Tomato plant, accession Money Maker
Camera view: bottom (45 deg); turntable rotation: 240 degrees
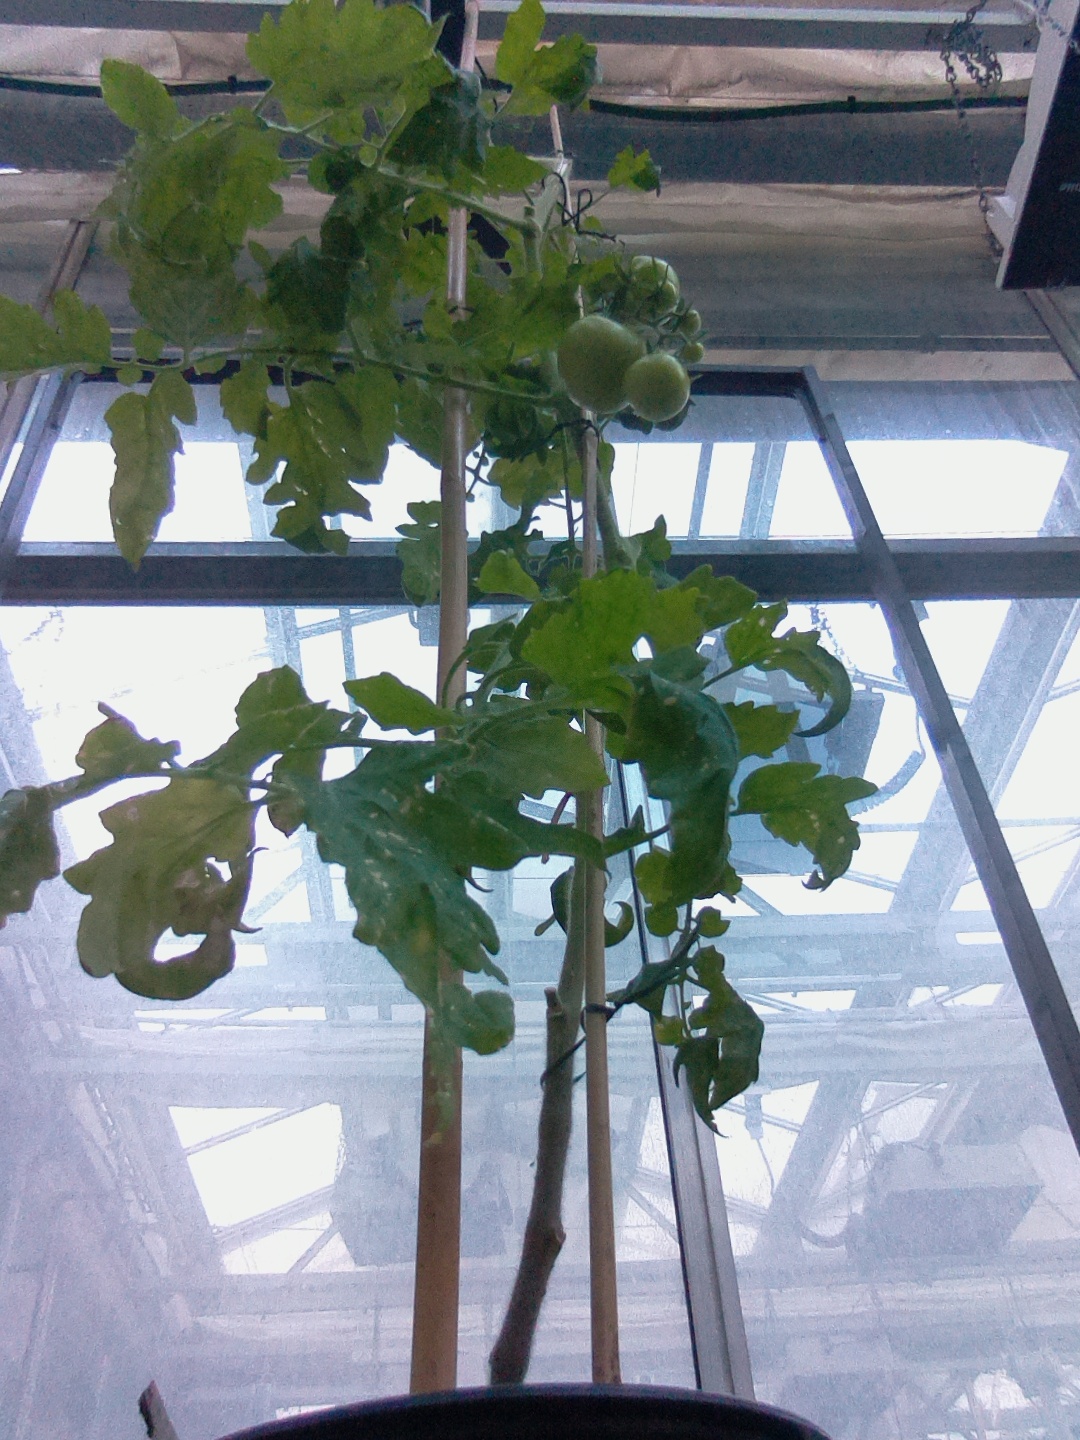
BBCH growth stage 77: 70%-80% of final fruit size